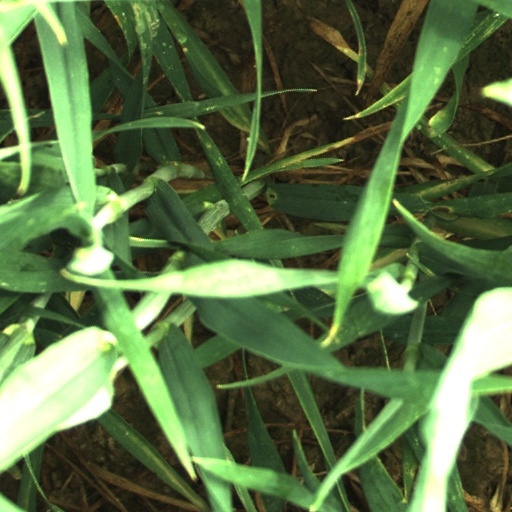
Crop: wheat